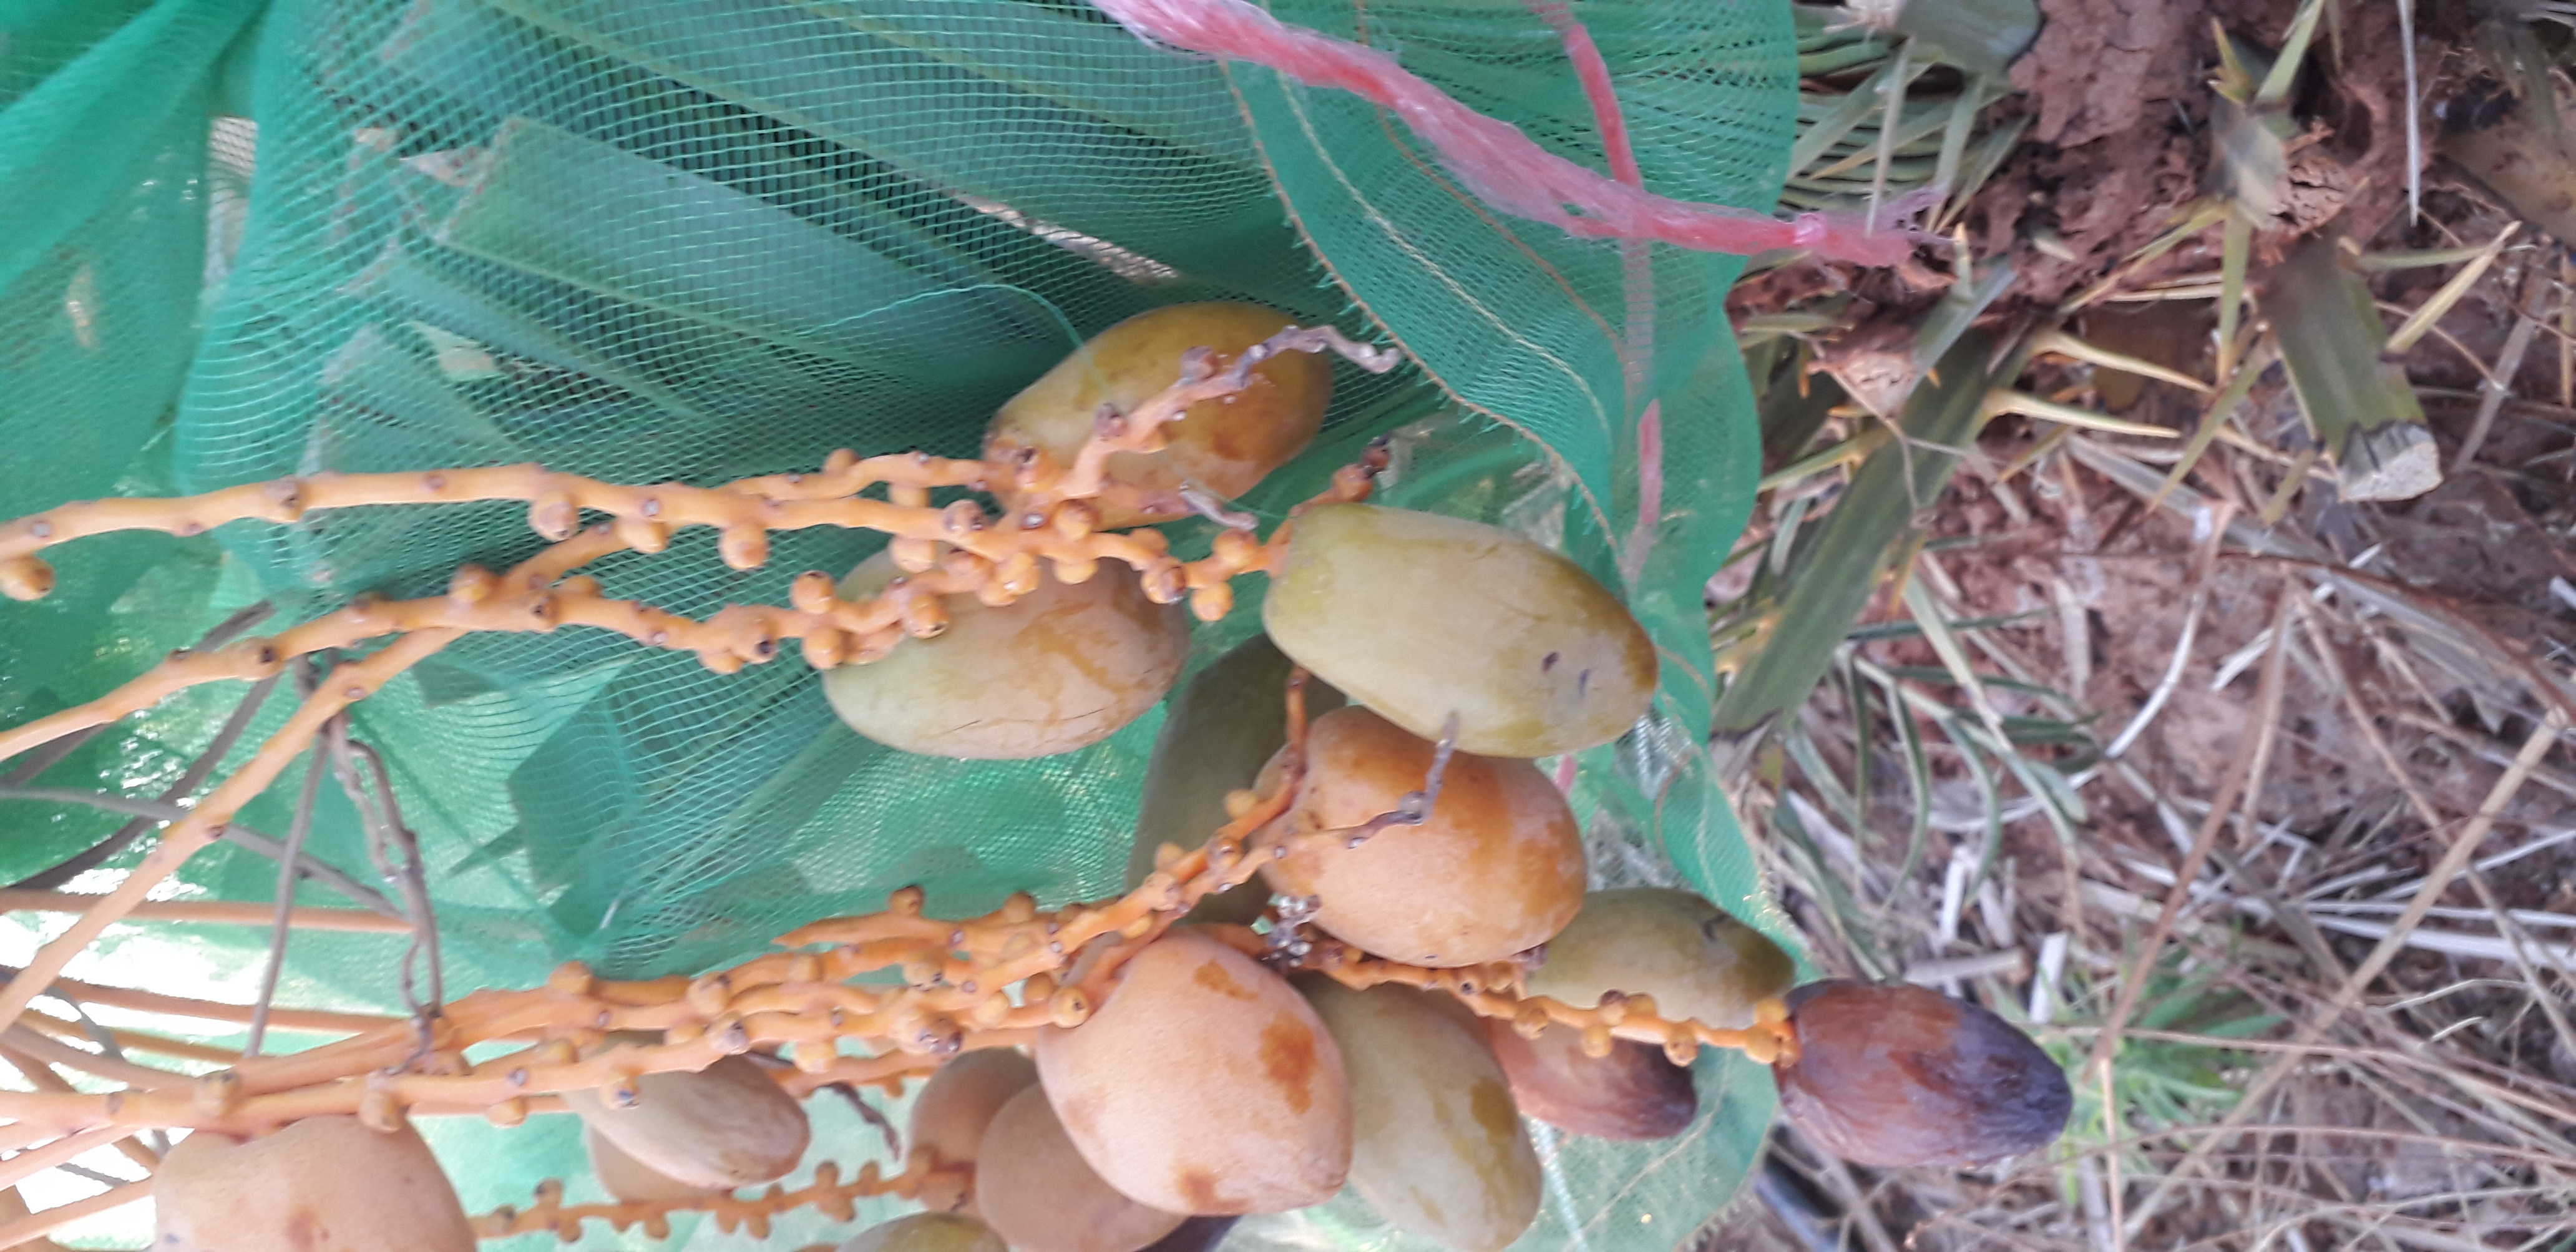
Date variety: Boumajhoul